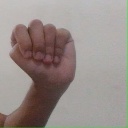
अक्षर: ठ